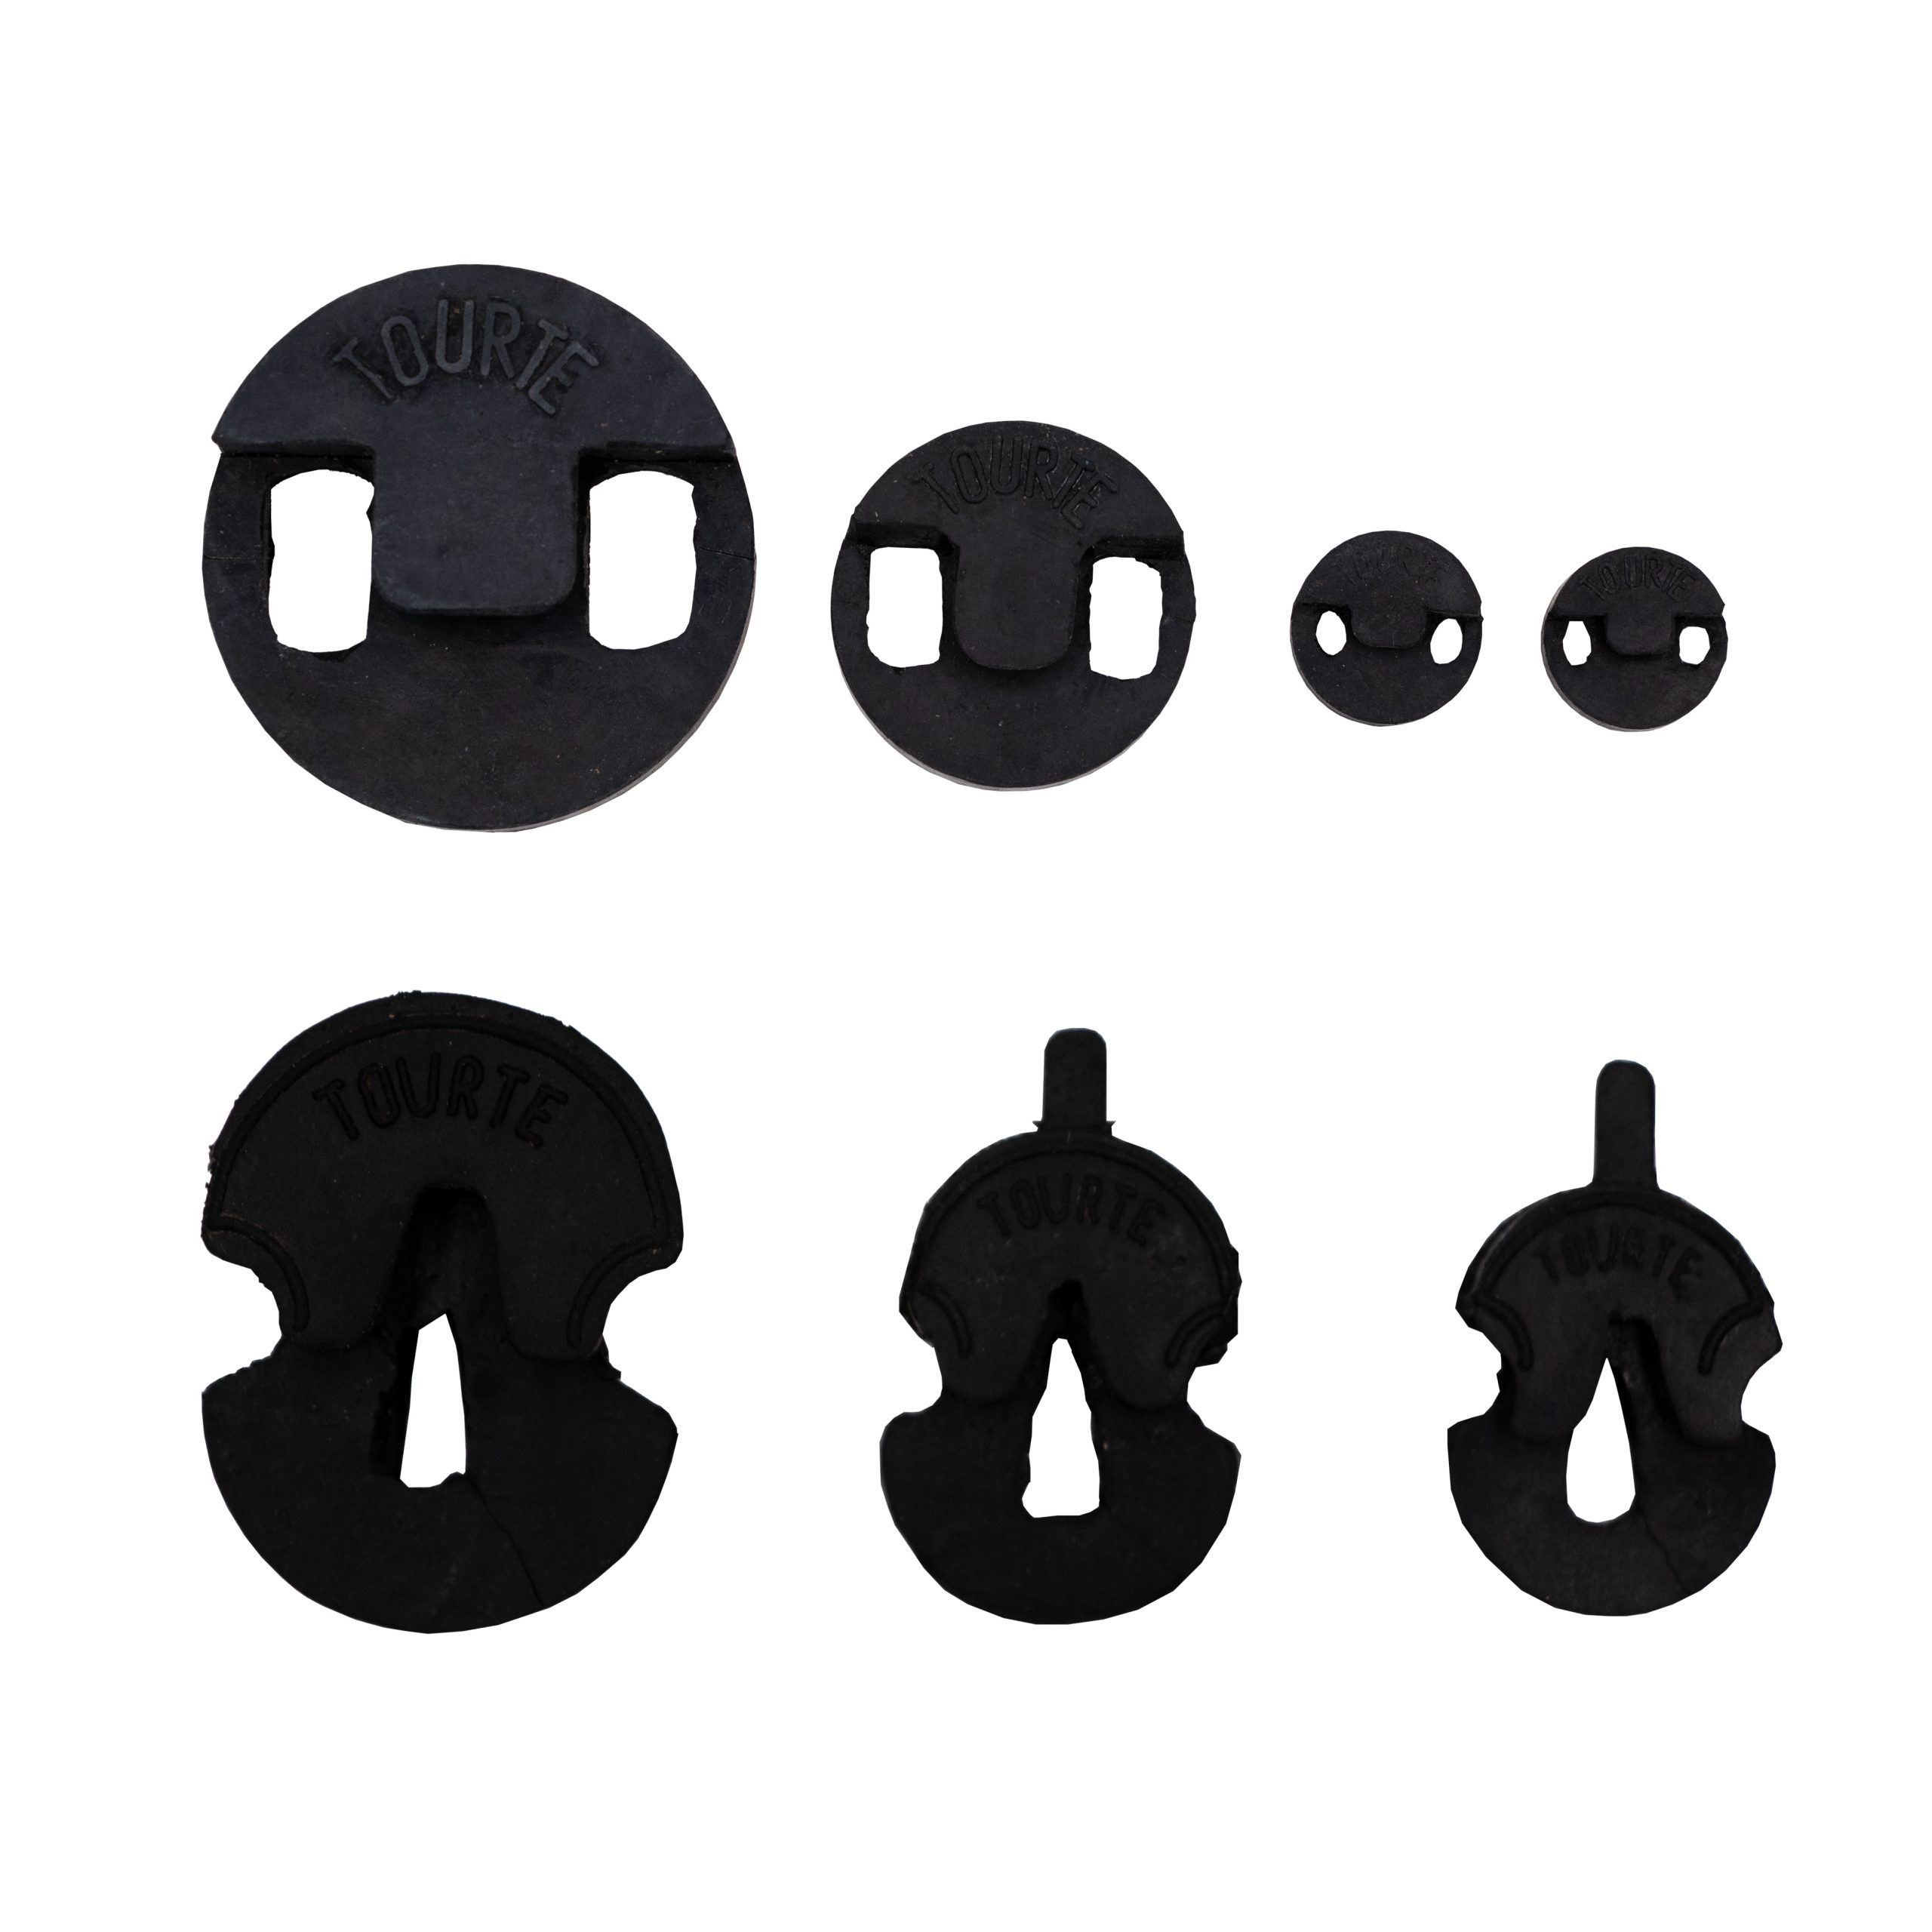
Ultra Mute, Cello
Genuine Tourte Mute for Violin, Viola, Cello or Bass.
Brand: Luthiers Choice
Category: Arts & Entertainment > Hobbies & Creative Arts > Musical Instrument & Orchestra Accessories > String Instrument Accessories > Orchestral String Instrument Accessories > Orchestral String Instrument Mutes